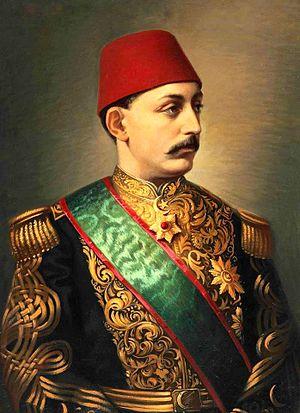
La liste des sultans de l'Empire ottoman réunit les trente-six souverains de l'Empire ottoman, de sa fondation à la fin du XIIIᵉ siècle à sa disparition au début du XXᵉ siècle. Ils appartiennent tous à la dynastie ottomane, issue du fondateur de l'empire, Osman. À partir de 1517, ils détiennent également le titre de calife.